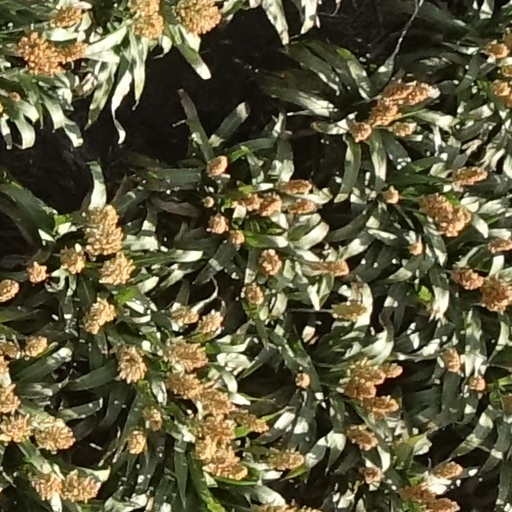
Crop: sorghum